United Kingdom Carrier Strike Group 21

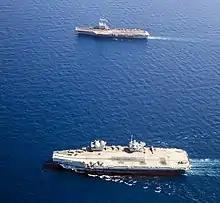
"Queen Elizabeth" and "Charles de Gaulle" underway in the Mediterranean Sea, 3 June 2021.

Upon the culmination of Exercise Strike Warrior, the ships of the Carrier Strike Group each returned to port in order to embark the necessary fuel and stores. On the 19 May, on her way back to port, HMS "Queen Elizabeth" met up with her sister ship , which is currently undertaking Fleet Operational Sea Training, and sailed together for the first time before taking part in a PHOTEX, and finally parting ways. Originally, the "Queen Elizabeth" was scheduled to anchor in The Solent in order to maintain a COVID-secure state, however due to forecasted heavy winds, she instead docked alongside at HMNB Portsmouth with personnel remaining on board. On 21 May 2021, Prime Minister Boris Johnson visited HMS "Queen Elizabeth" in order to tour the ship and speak to the crew before their departure; followed by Queen Elizabeth II the next day, who also received a tour and spent time talking to crew members.